LRRC40

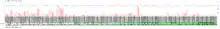
Expression of LRRC40 in 79 human tissues.

While the exact function of the LRRC40 protein is not yet understood, it is believed to participate in protein-protein interactions because it is a member of the leucine rich repeat family of proteins which are known to participate in protein-protein interactions.